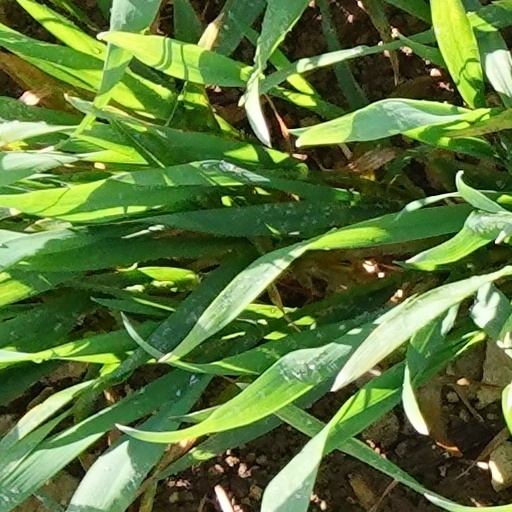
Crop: wheat